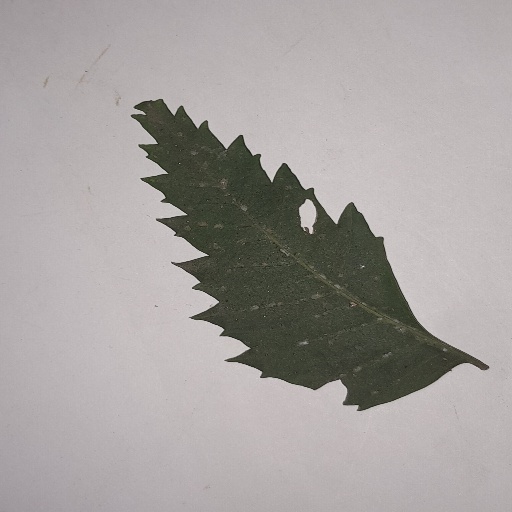
Species: Neem
Leaf condition: Powdery Mildew